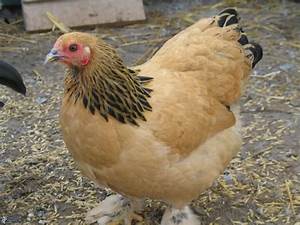
Label: chicken